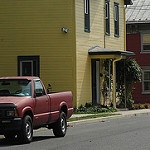
Label: street